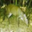
Label: deer